Question: When was this photo taken?
Tambaya: Da yaushe aka ɗauki wannan hoton.?
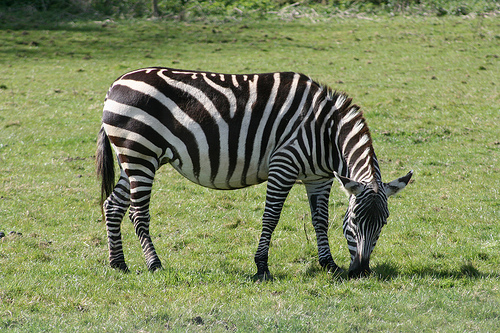
Answer: Daytime.
Amsa: Da rana.